Rose Lavelle

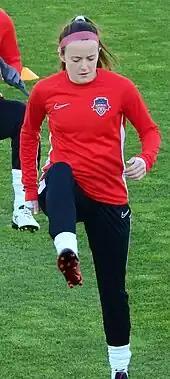
Lavelle with the Washington Spirit in 2019

Lavelle played with the Dayton Dutch Lions in the USL W-League during the 2014 season. During her college break in the summer of 2015, Lavelle played for the Seattle Sounders Women of the W-League, where she was named in the All-League Team.